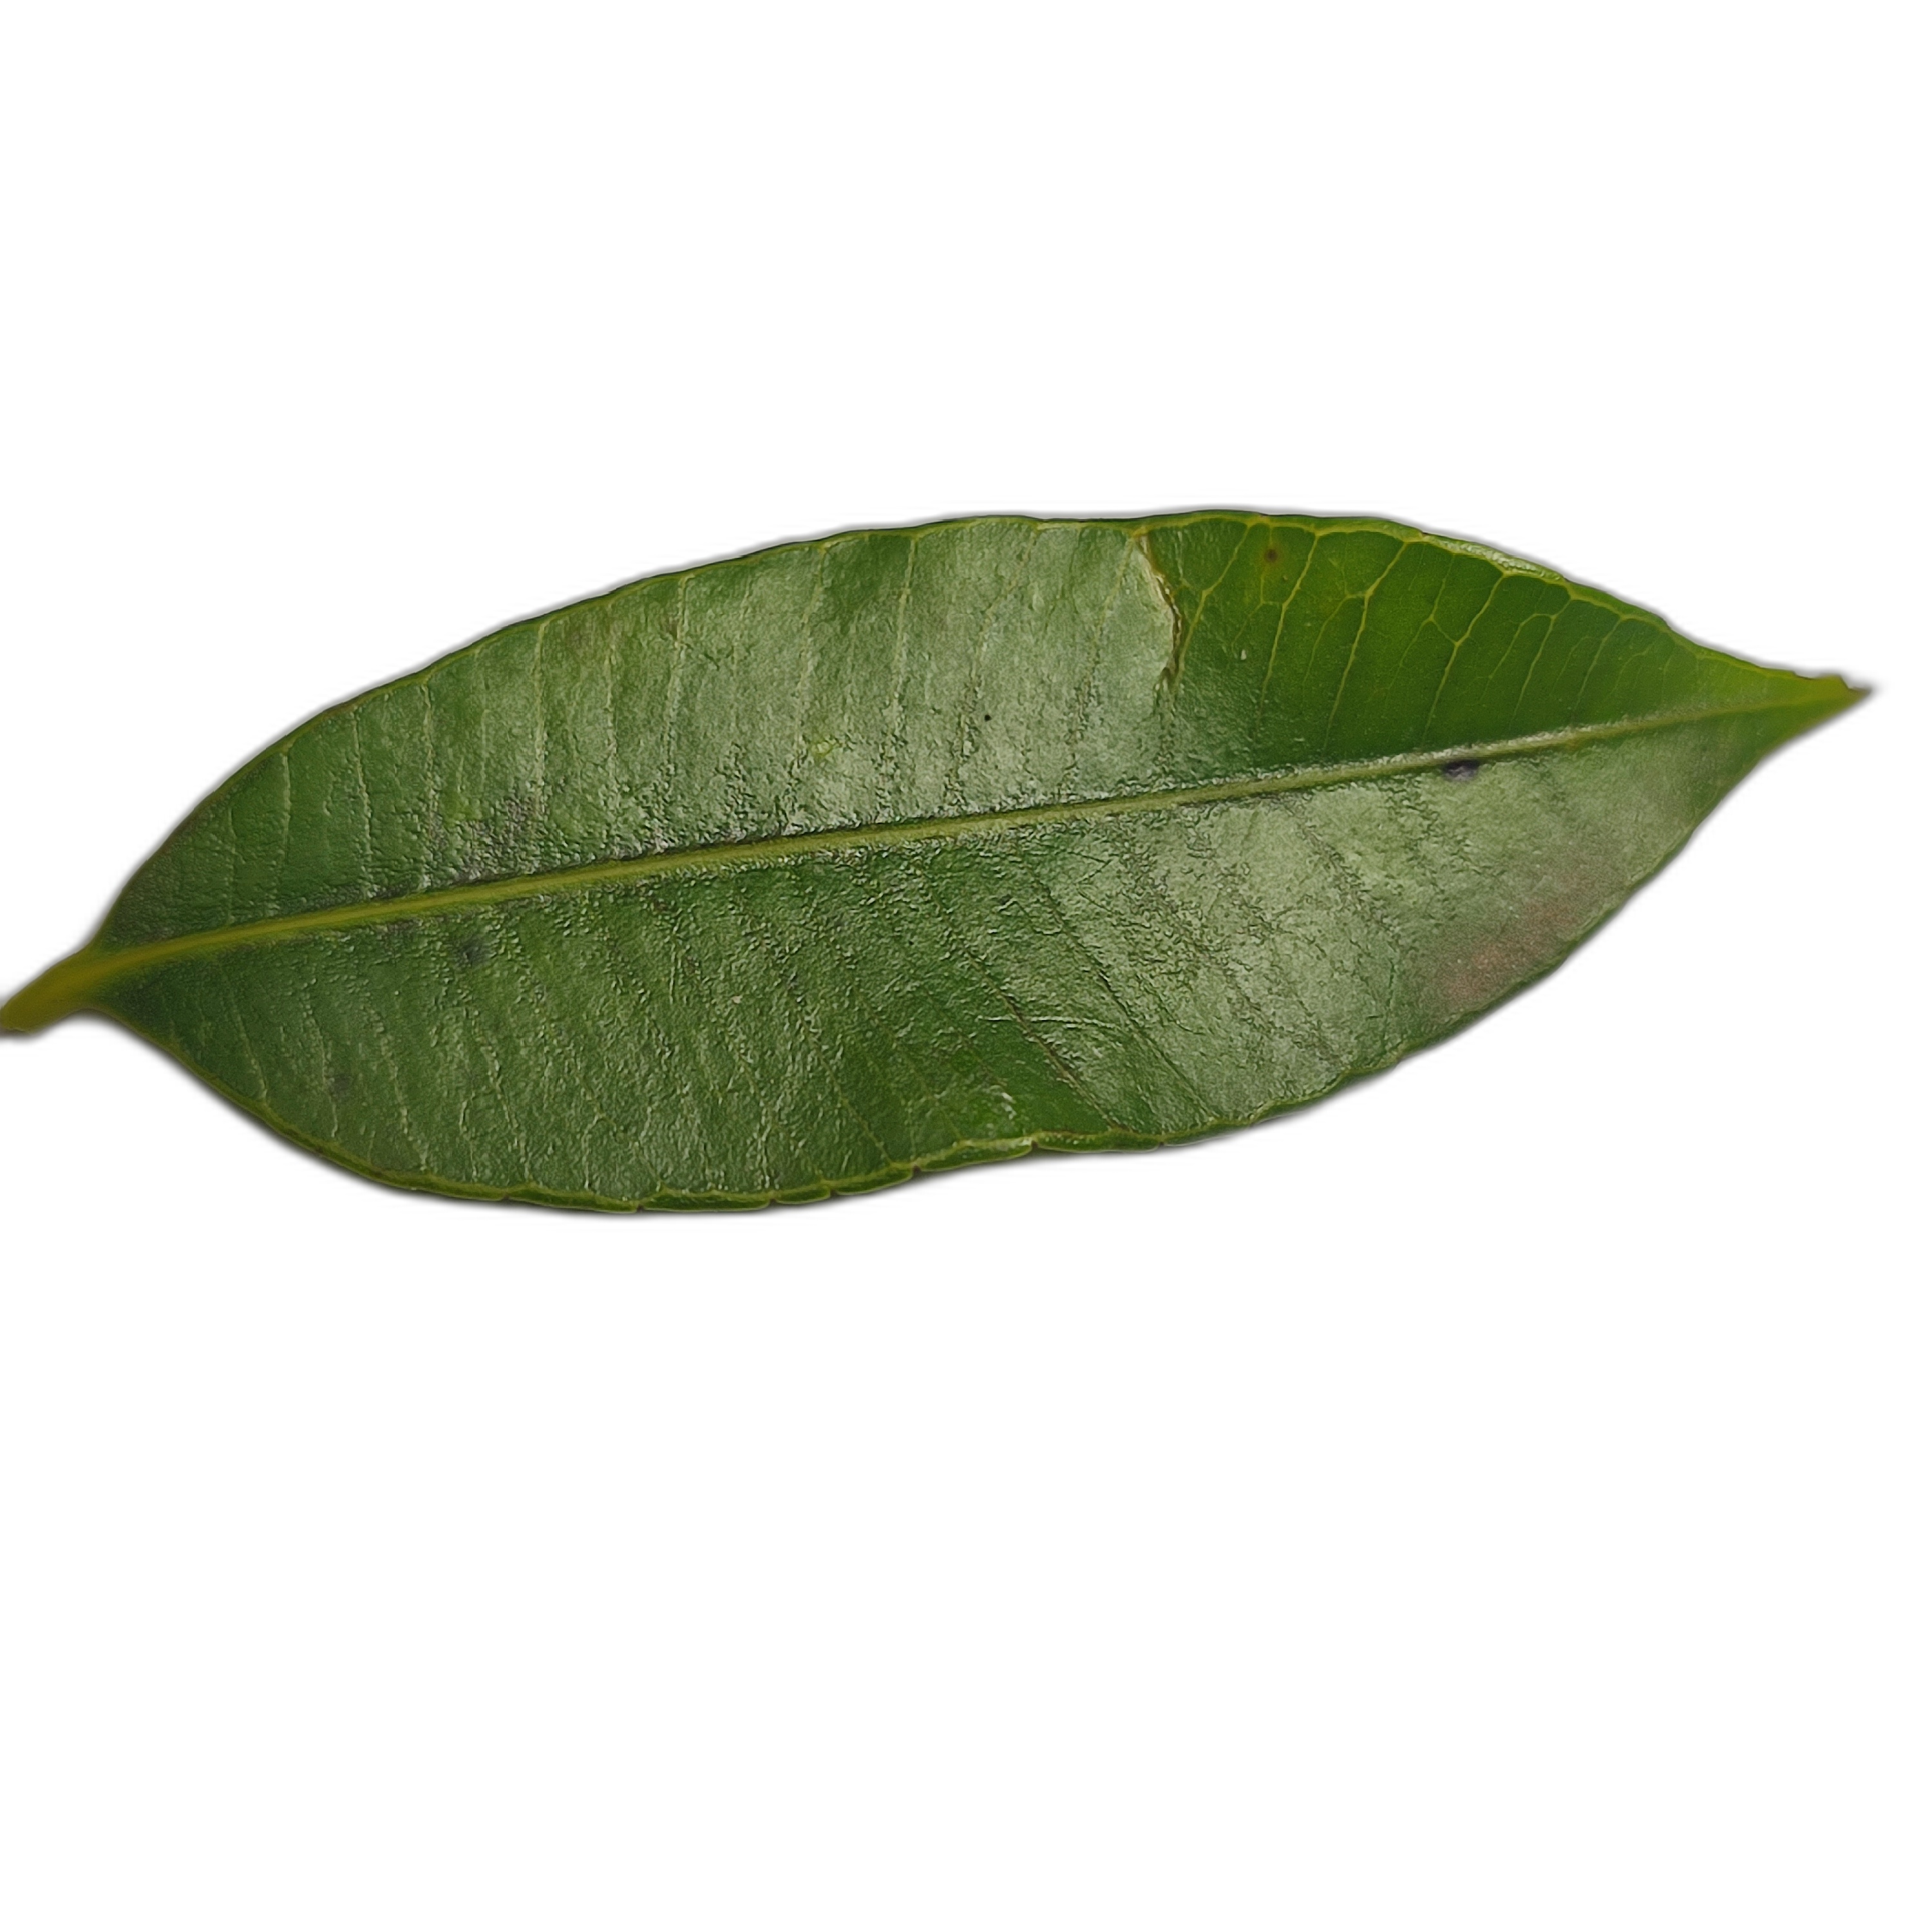
Label: healthy